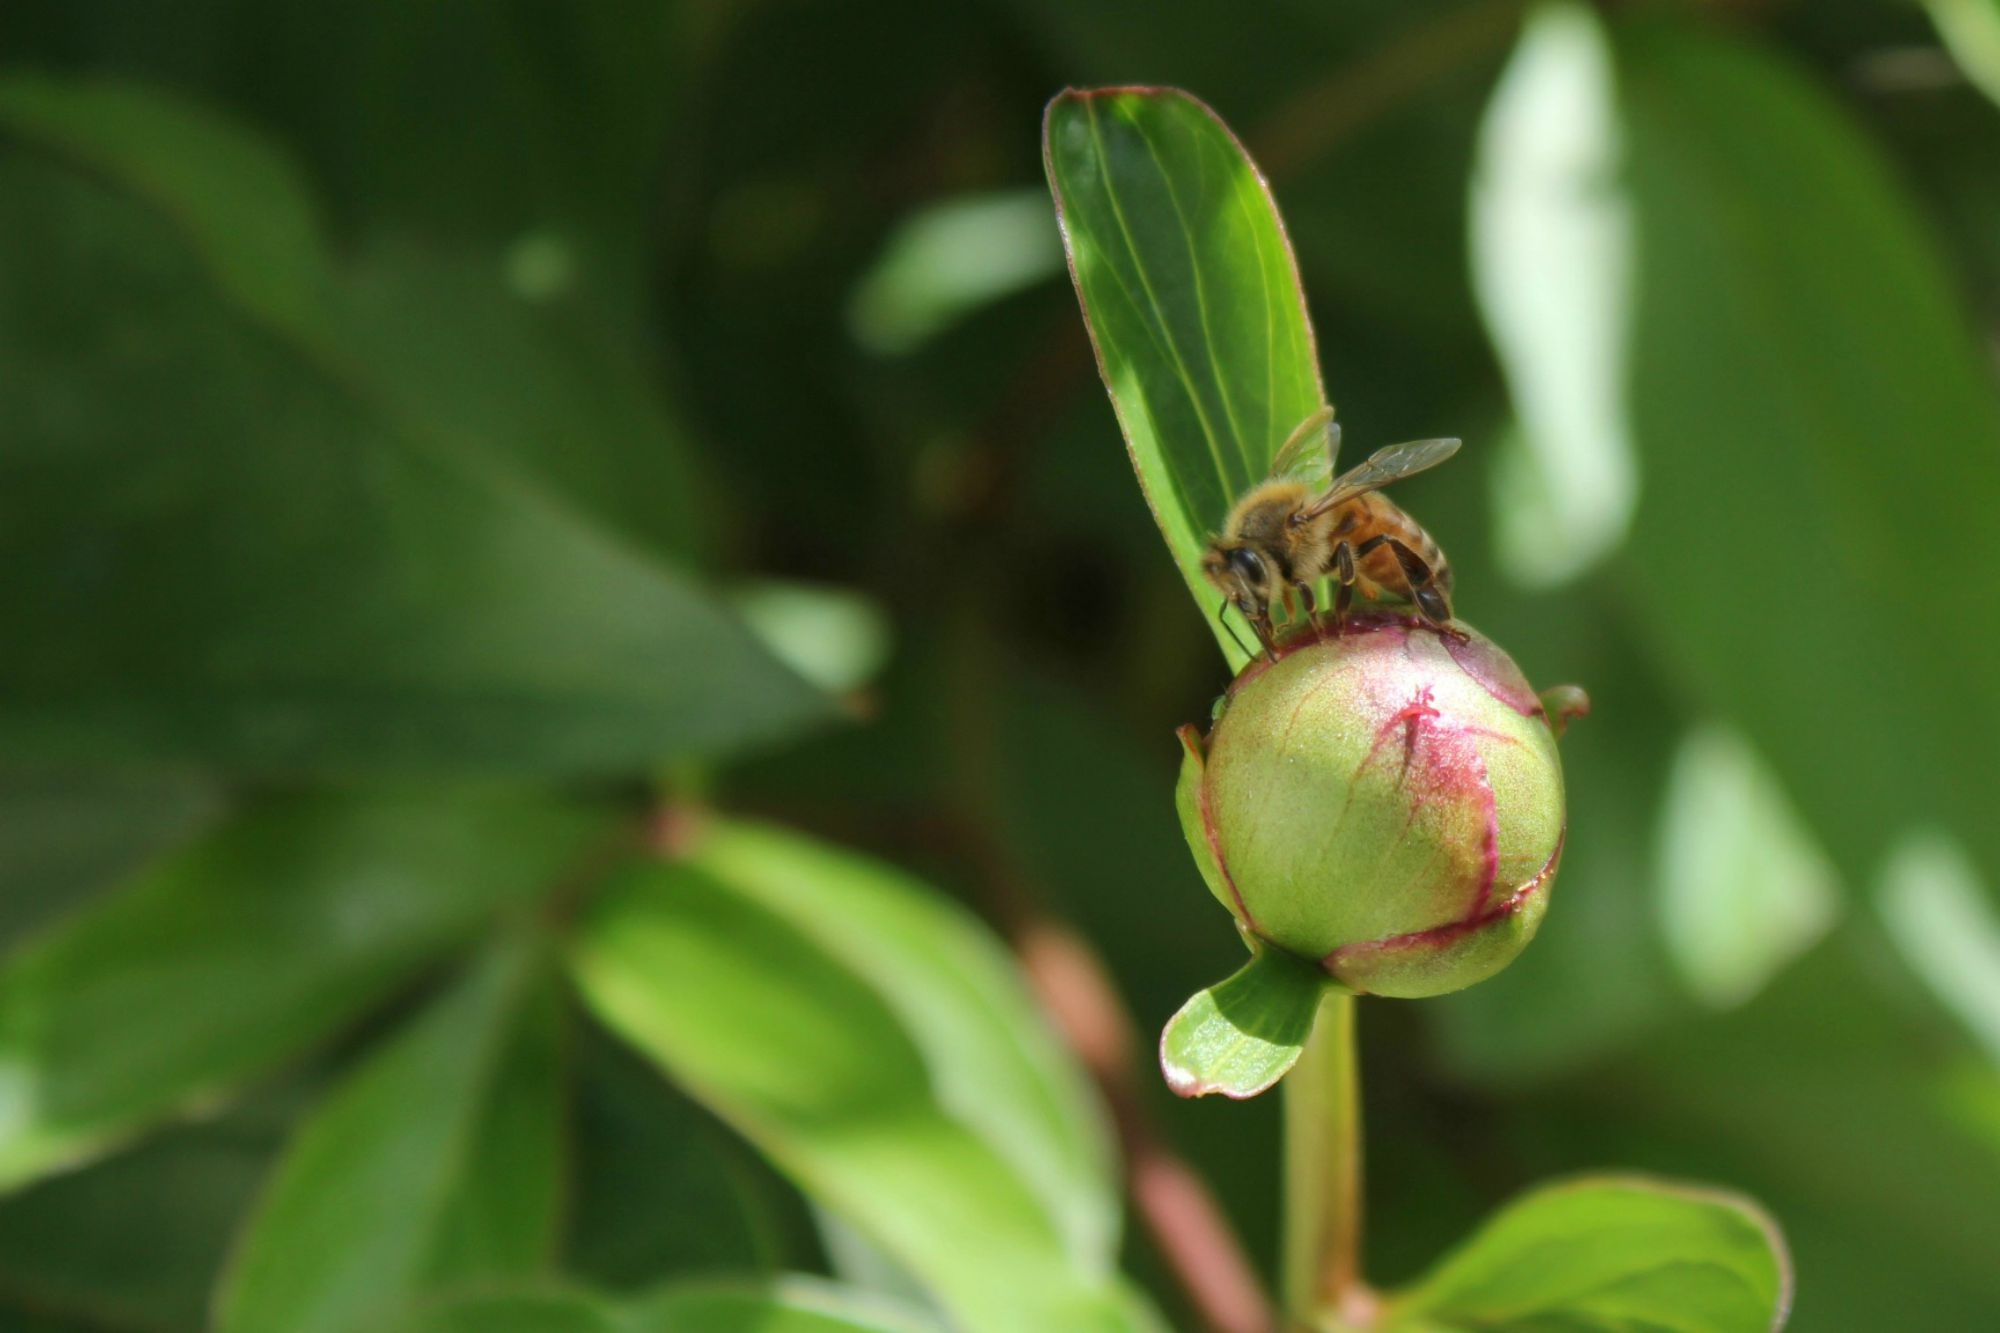
nature, blossom, plant, leaf, flower, flying, green, produce, insect, macro, bug, botany, aquatic plant, flora, wildflower, bee, bud, peony, cypripedium, macro photography, flowering plant, honey bee, plant stem, land plant